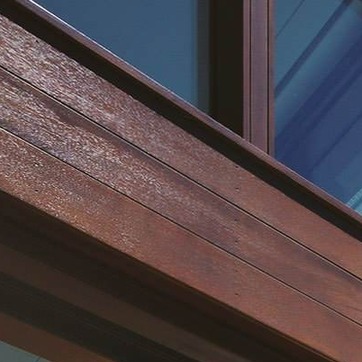
Material: wood